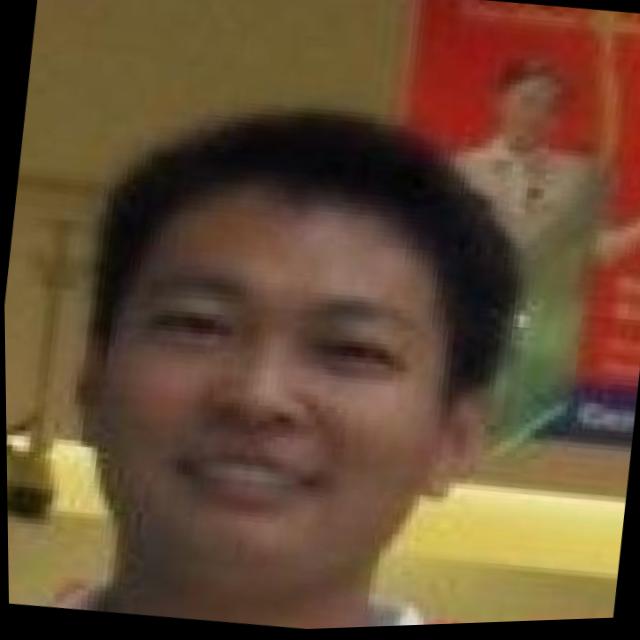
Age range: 21-44